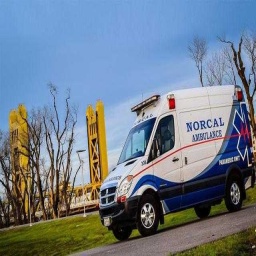
Label: ambulance